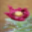
Label: poppy